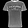
Label: T - shirt / top